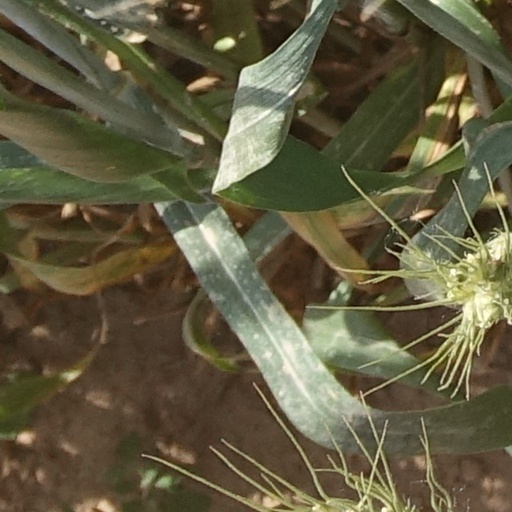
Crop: wheat